Dostana (2008 film)

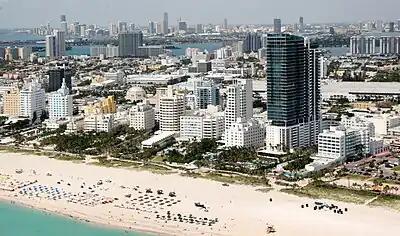
"Dostana" was filmed almost entirely in Miami.

Principal photography took place in Miami from mid-March to May 2008, with additional shooting in Mumbai concluding in October. Art direction was by Amrita Mahal, who designed the "Verve" office, the trio’s apartment, and the "Desi Girl" set, all constructed on location in Miami. Mahal used a bright and spacious aesthetic inspired by local architecture, opting for Victorian furniture and vibrant color palettes.